Ballymacash Rangers F.C.

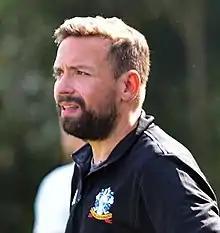
Lee Forsythe, former manager of Ballymacash Rangers

On Tuesday 23 August 2022, Ballymacash made history when they won their first ever Northern Ireland Football League fixture, winning 3–0 away to Portstewart F.C. in the Premier Intermediate League.